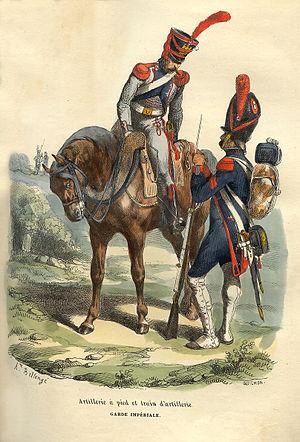
L'artillerie de la Garde impériale est constituée par les unités organiques d'artillerie de la Garde impériale de Napoléon Iᵉʳ. Elle alignait un régiment d'artillerie à cheval, des régiments d'artillerie à pied et un service du train chargé notamment de l'approvisionnement des pièces en poudre et munitions.
La liste des unités de la Garde impériale présente l'ensemble des unités militaires appartenant à la Garde impériale de Napoléon Iᵉʳ. En 1804, la Garde est initialement composée de huit unités : les grenadiers à cheval, les chasseurs à cheval, les mamelouks et les gendarmes d'élite pour la cavalerie, le régiment des grenadiers à pied, celui des chasseurs à pied et le bataillon des marins pour l'infanterie, et une compagnie d'artilleurs à cheval pour le service des canons.
Le train d'artillerie de la Garde impériale fait partie des unités mises en place par Napoléon Iᵉʳ au sein de sa Grande Armée. Grande innovation, cette unité permet de rapidement procéder au transports des pièces d'artillerie d'un lieu à un autre que ce soit en campagne ou sur le champ de bataille même. La Garde impériale, avec l'importance croissante de son artillerie, doit rapidement être dotée de ce corps d'élite et dès 1800, elle peut bénéficier d'un service du train. Le Premier Empire donne l'occasion à Napoléon de doter cette nouvelle arme du train d'artillerie d'une véritable ossature et l'unité de la Garde impériale est alors mise au premier plan.
Le service du train dans l'armée napoléonienne est un corps militaire constitué d'unités chargées du transport logistique des approvisionnements, équipements et munitions - train des équipages et du génie - et du convoyage des pièces et du charroi d'artillerie - train d'artillerie - qui servirent au sein de l'armée française sous le Premier Empire, tant dans la Garde impériale que dans l'armée de ligne. D'autres composantes de la « Grande Armée » disposaient également d'un charroi qu'elles géraient toutefois par elles-mêmes sans l'appui d'un service du train, tel le service sanitaire et la maison militaire de l'Empereur.